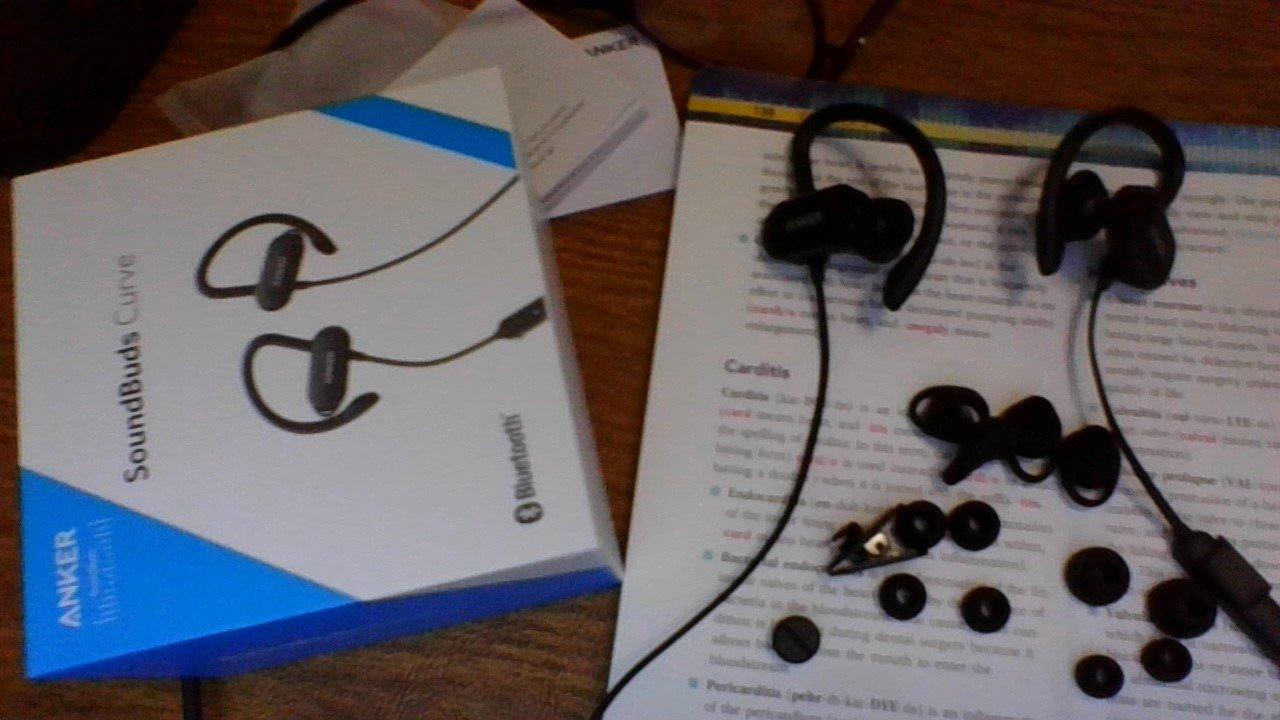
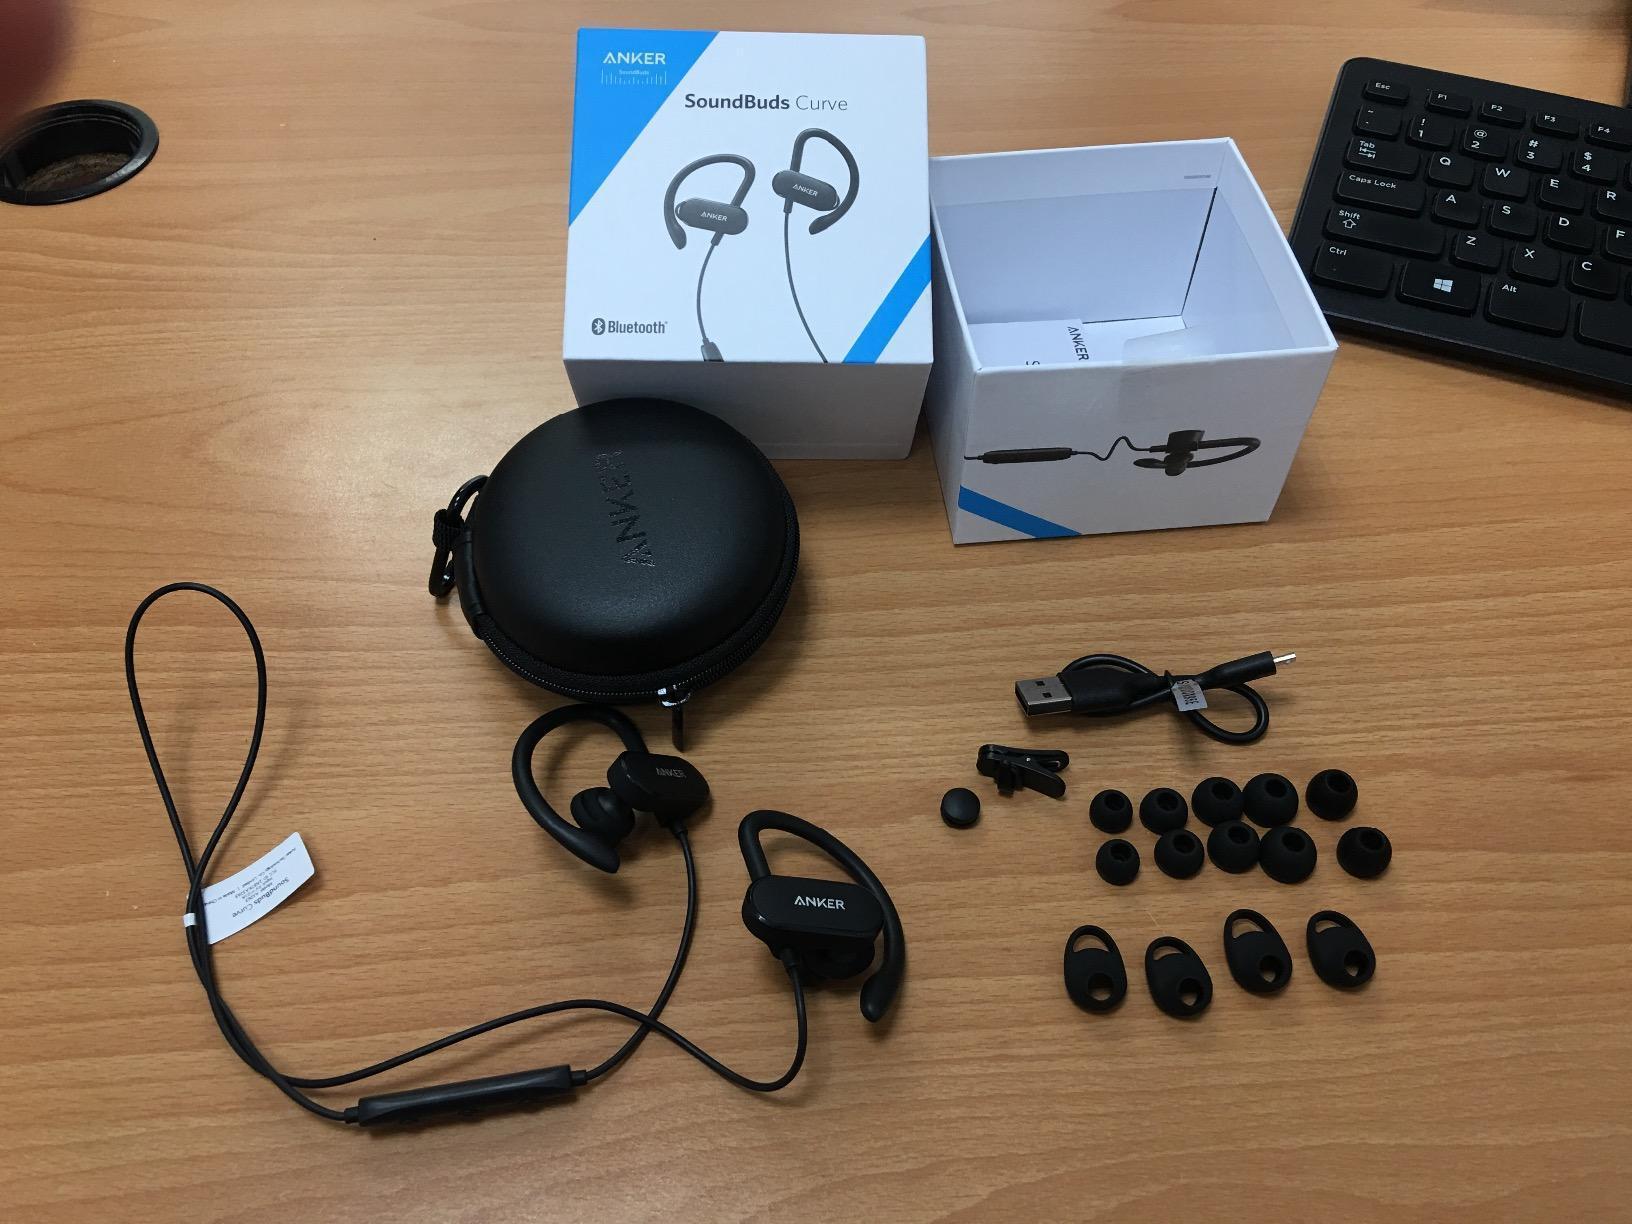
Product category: headphones
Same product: yes